Tercera FEB

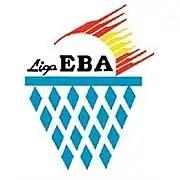
Former Liga EBA logo.

The best teams in the Final Eight were usually promoted to a higher division. Due to economic problems, sometimes the winners couldn't be promoted to higher divisions.